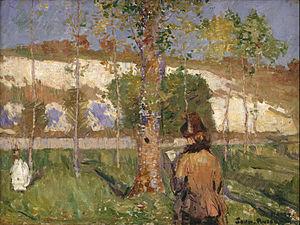
Alfred Sisley, né le 30 octobre 1839 à Paris et mort le 29 janvier 1899 à Moret-sur-Loing, est un artiste peintre et graveur anglais, rattaché au mouvement impressionniste et vivant et travaillant en France.